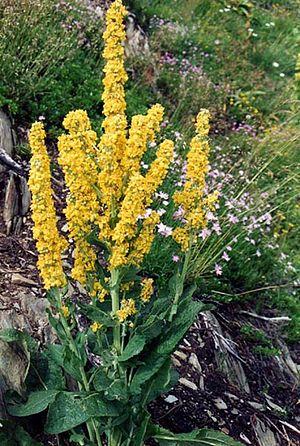
La Molène de Chaix est une espèce de plantes vivaces de la famille des Scrofulariacées.